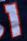
Number: 1